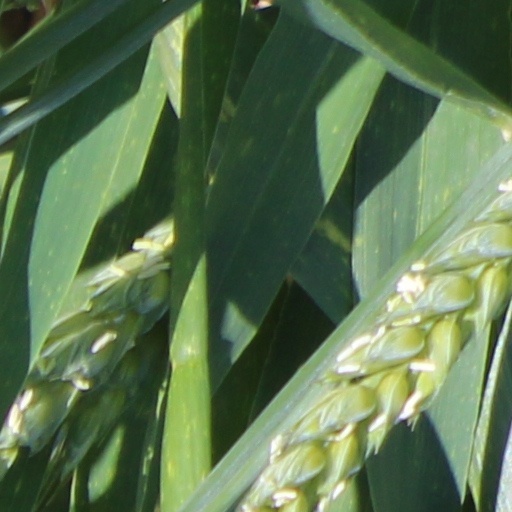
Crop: wheat